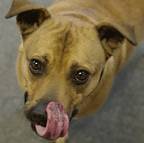
Label: dog